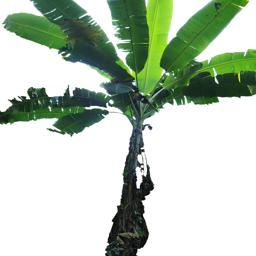
Label: BHIMKOL